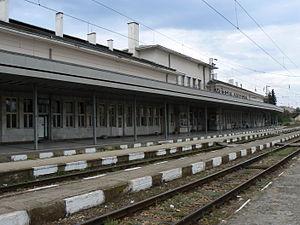
Mezdra est une ville de l'oblast de Vratsa en Bulgarie. Il est centre administrative de l'Obchtina de Mezdra.